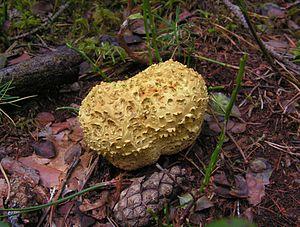
Scleroderma, les Sclérodermes, est un genre de champignons gastéroïdes basidiomycètes de la famille des Sclerodermataceae. Malgré le manque de pied et de tubes, les sclérodermes appartiennent à l'ordre des Boletales. On relève une trentaine d'espèces. Ils sont utilisés frauduleusement pour remplacer la truffe.